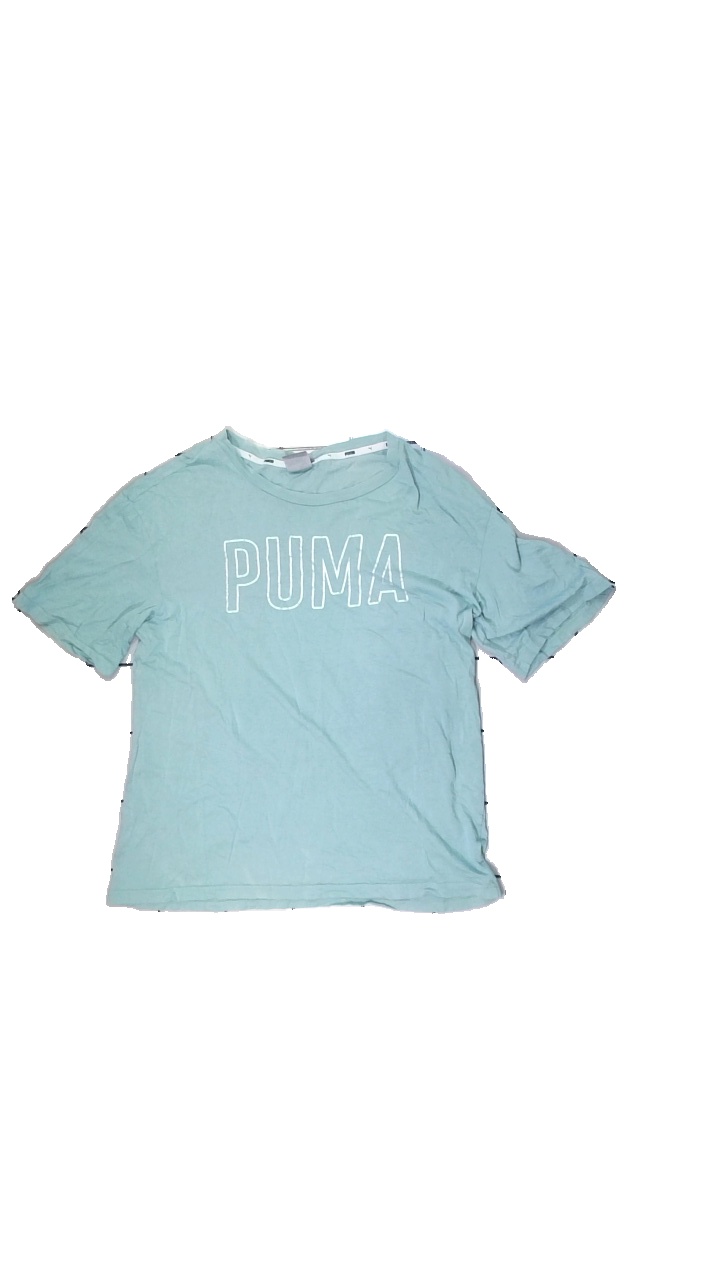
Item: T-shirt (Ladies)
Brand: Puma
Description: Green women's Puma t-shirt, size 40. Okay condition byt seems have twisted the fabric.
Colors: Green
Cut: Regular
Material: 62% cotton, 38% viscose
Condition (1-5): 3
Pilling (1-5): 5
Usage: Export
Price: <50